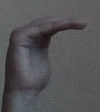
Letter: haa